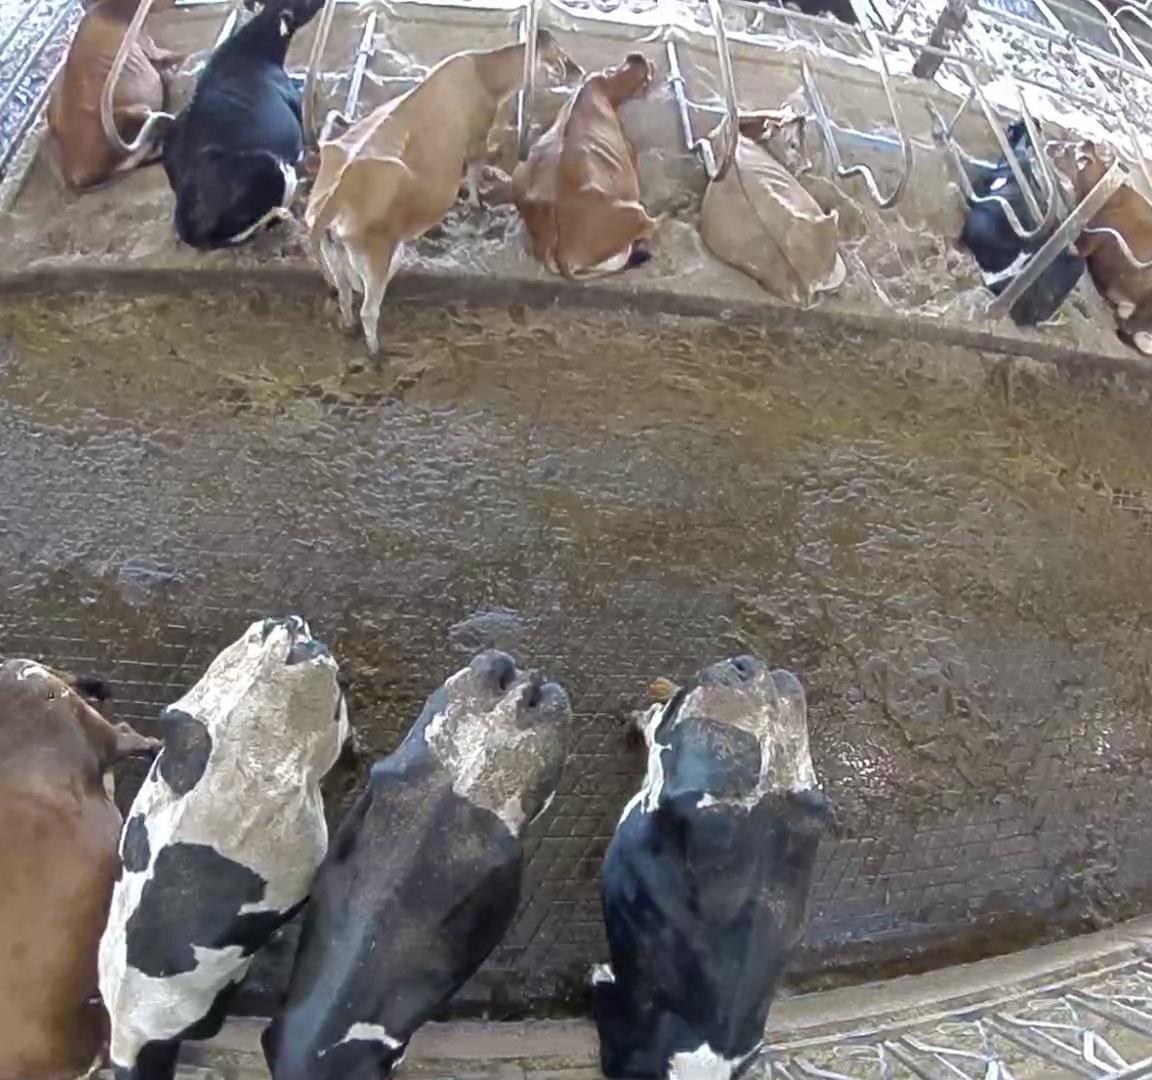
Number of cows: 11